Mozart and the Whale

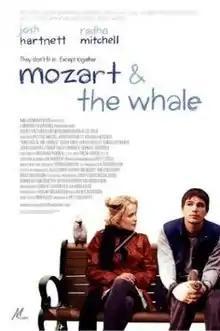
Theatrical release poster

Mozart and the Whale (released as Crazy in Love in some parts of Europe) is a 2005 romantic comedy drama film directed by Petter Næss and starring Josh Hartnett and Radha Mitchell. The film is loosely based on the lives of Jerry and Mary Newport.